Monergism

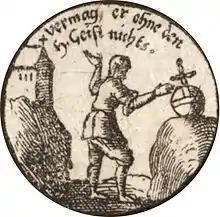
An illustration of Article XVIII ('Of Free Will') of the Augsburg Confession.

Martin Luther (1483-1546) limited monergism strictly to soteriological aspects. He asserted that monergism applied to both election (to salvation) and reprobation. Philip Melanchthon (1497-1560), however, rejected monergism after Luther's death in favor of synergism. Melanchthon's stance influenced many Lutherans of his time throughout Europe to adopt synergism. The "synergistic controversy" arose when Gnesio-Lutherans, citing Luther's monergistic stance, opposed John Pfeffinger's synergistic views on the role of human will in conversion.